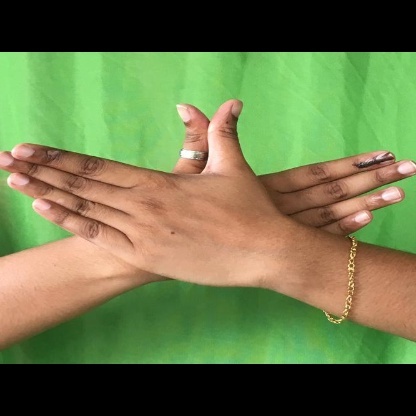
Mudra: Garuda